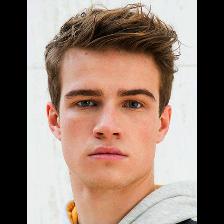
Label: Human